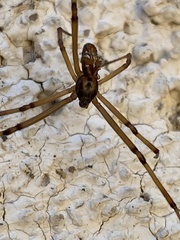
Species: Lactrodectus_hesperus